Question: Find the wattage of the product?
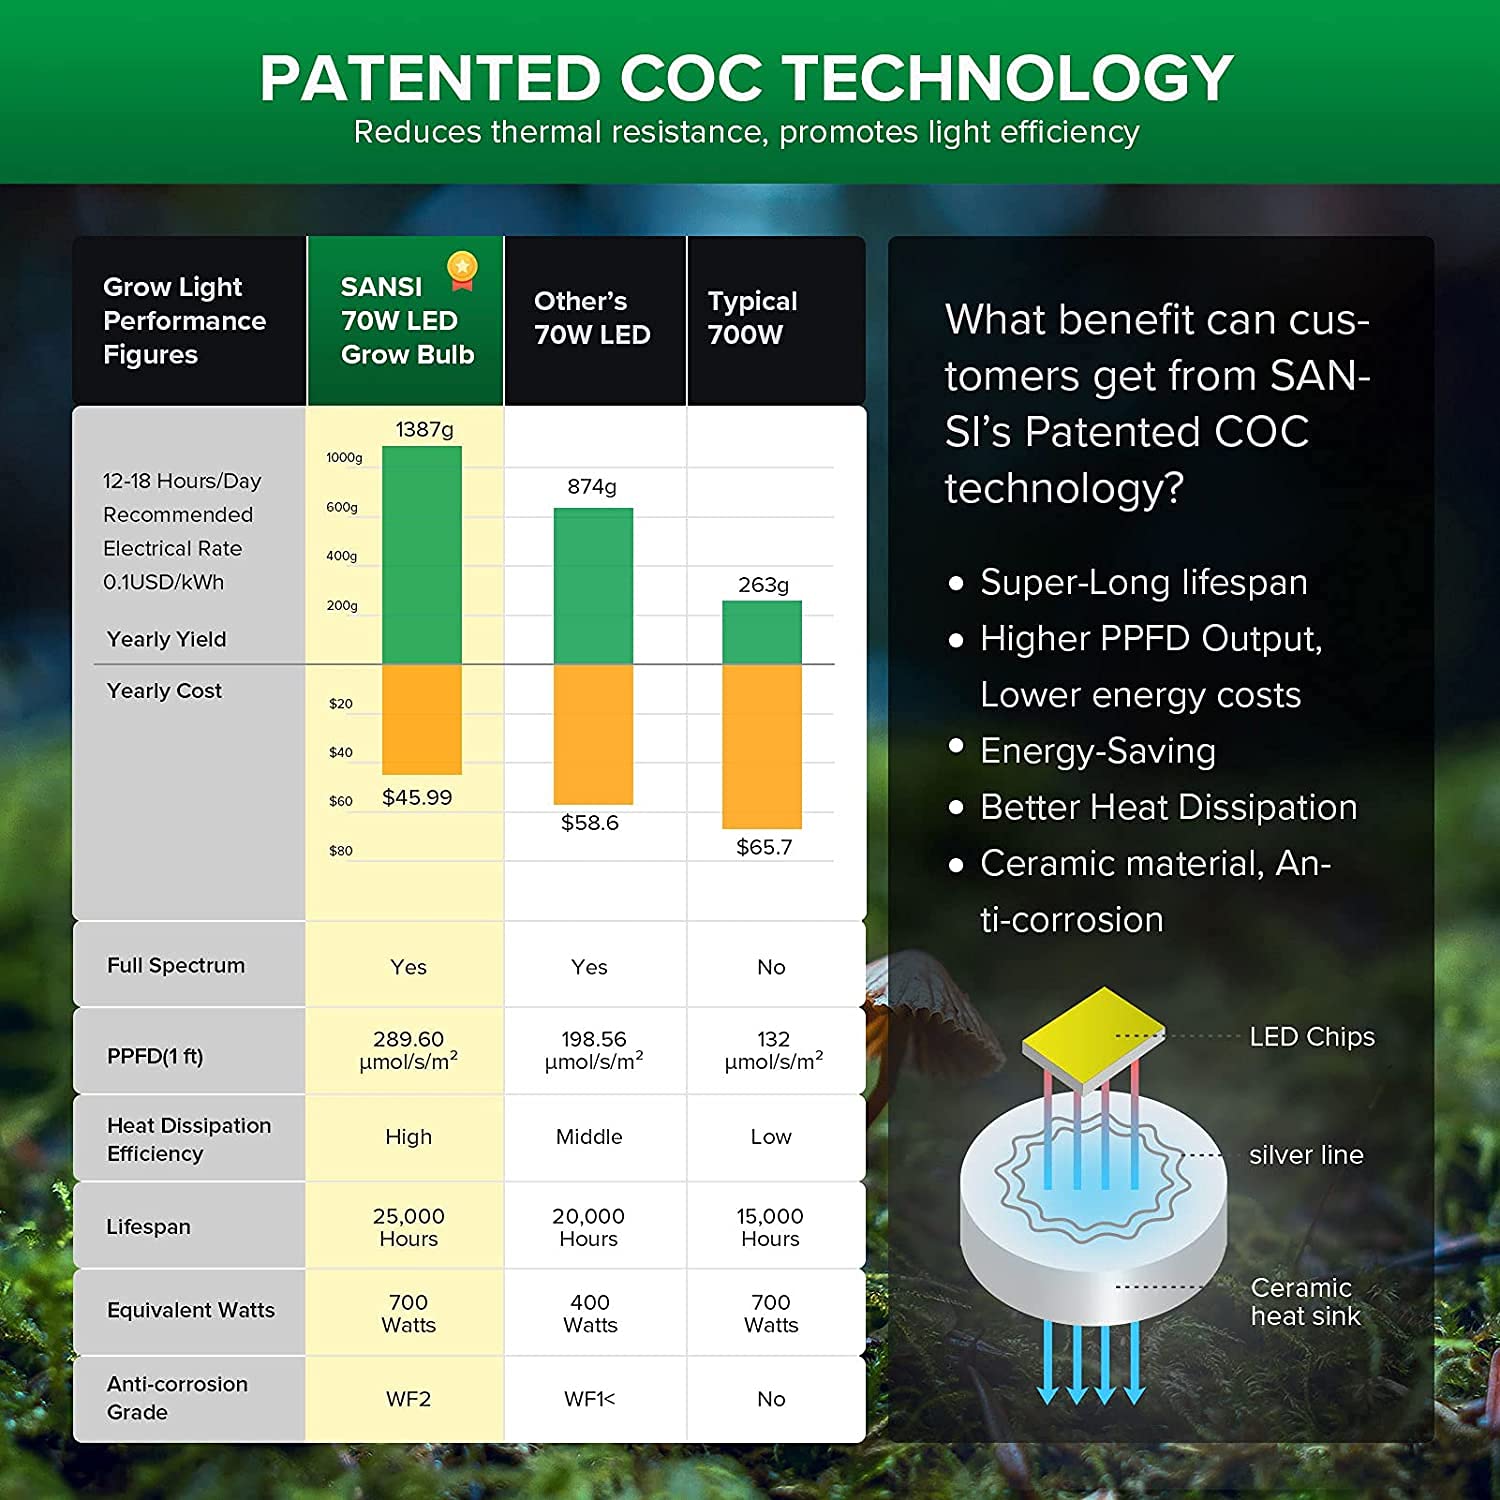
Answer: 70.0 watt